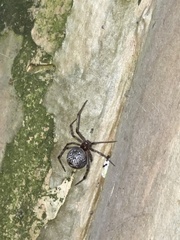
Species: Parasteatoda_tepidariorum